County Dublin

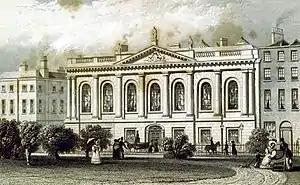
"The College of Surgeons, Dublin". 1837.

Dublin is both a European and Global financial hub, and around 200 of the world's leading financial services firms have operations within the county. In 2017 and 2018 respectively, Dublin was ranked 5th in Europe and 31st globally in the Global Financial Centres Index (GFCI). In the mid-1980s, parts of central Dublin had fallen into a state of dereliction and the Irish government pursued an urban regeneration programme. An 11-hectare special economic zone (SEZ) was set up in 1987, known as the International Financial Services Centre (IFSC). At the time of its establishment, the SEZ had the lowest corporate tax rate in the EU. The IFSC has since expanded into a 37.8-hectare site centred around the Dublin Docklands. As of 2020, over €1.8 trillion of funds are administered from Ireland.